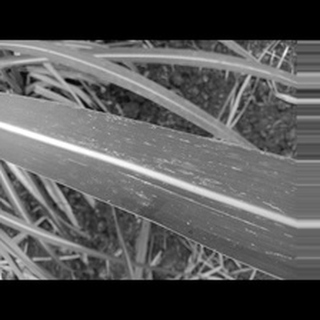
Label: sugarcane_rust